Anglo-German naval arms race

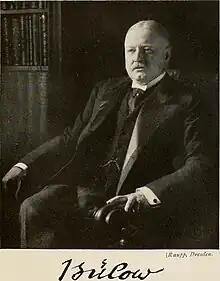
Bernhard von Bülow, German Chancellor from 1900 to 1909, initially supported Tirpitz's plan but grew increasingly skeptical of the strain upon German finances.

In the beginning of 1905, the German naval attaché in Britain reported to Tirpitz that the British were planning a new class of battleship. That summer, Tirpitz consulted with his advisers; by autumn, he had decided that Germany would match the British naval building plan. Scholars highlight that Imperial German decision-making was so incoherent that Tirpitz could make this decision without consulting the Chancellor, foreign ministry, treasury, the naval strategic planning offices, or the two other naval offices: the Naval High Command and Naval Cabinet. He presented his new supplementary naval bill to the Reichstag, envisioning a 35% increase in spending over the Second Naval Act to build two dreadnoughts and one armored cruiser per year. The bill encountered fierce opposition from across the political spectrum because of the growing government budget balance and resistance by the Reichstag to raising taxes. Fortunately for the bill, the Algeciras Conference that concluded in April 1906 after the First Moroccan Crisis inflamed German nationalist sentiment against Britain and France and the third naval law passed easily in May 1906.